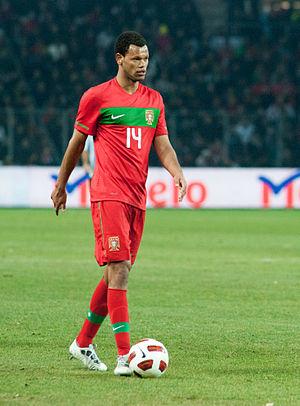
Rolando Jorge Pires da Fonseca, Portugal - Argentine, 9 février 2011.
La saison 2015-2016 de l'Olympique de Marseille est la soixante-sixième saison du club provençal en première division du Championnat de France, la vingtième consécutive au sein de l'élite du football français.
Rolando Jorge Pires da Fonseca dit Rolando, né le 31 août 1985 à São Vicente au Cap-Vert, est un footballeur international portugais. Il évolue au poste de défenseur central au SC Braga.